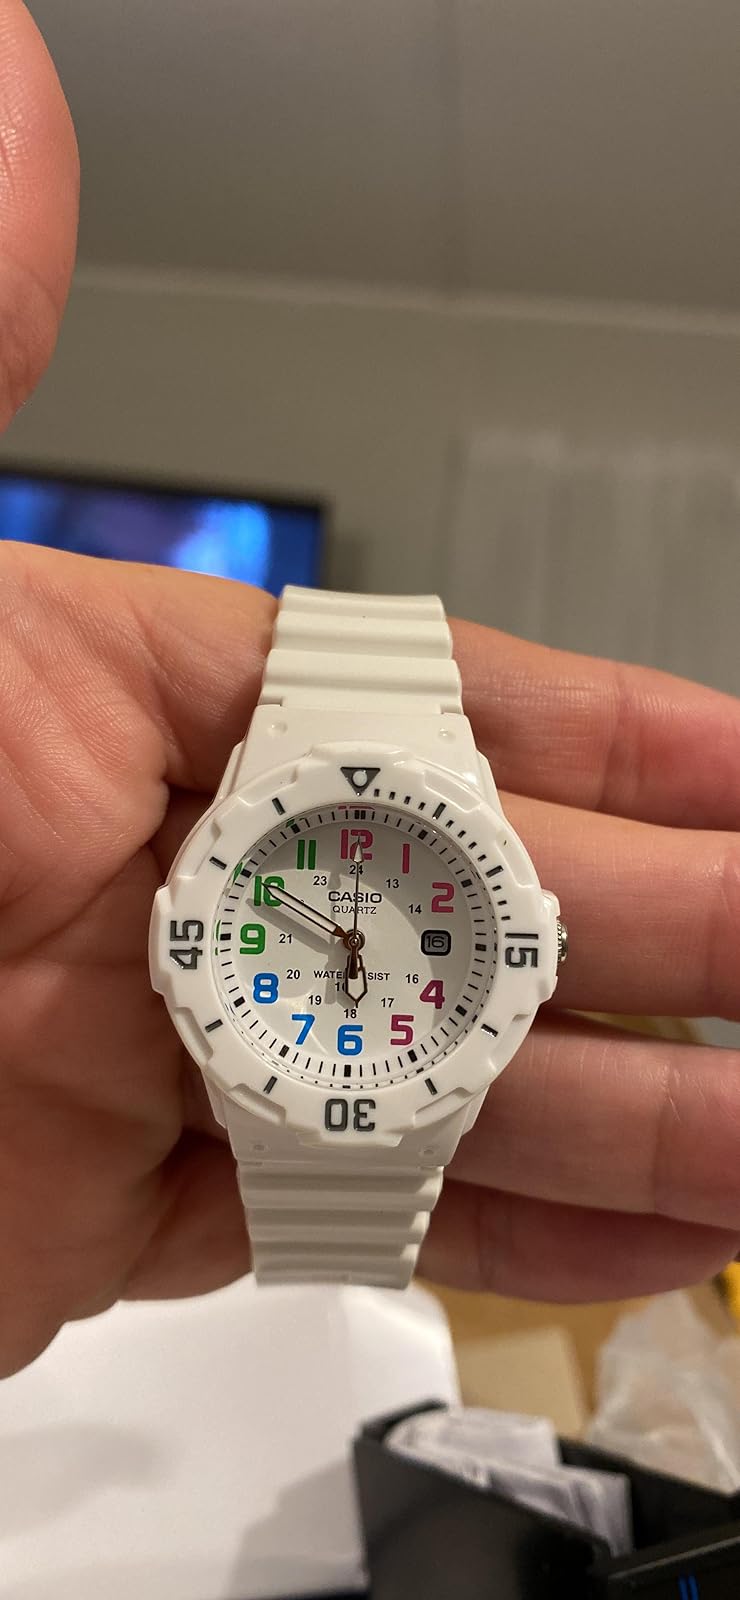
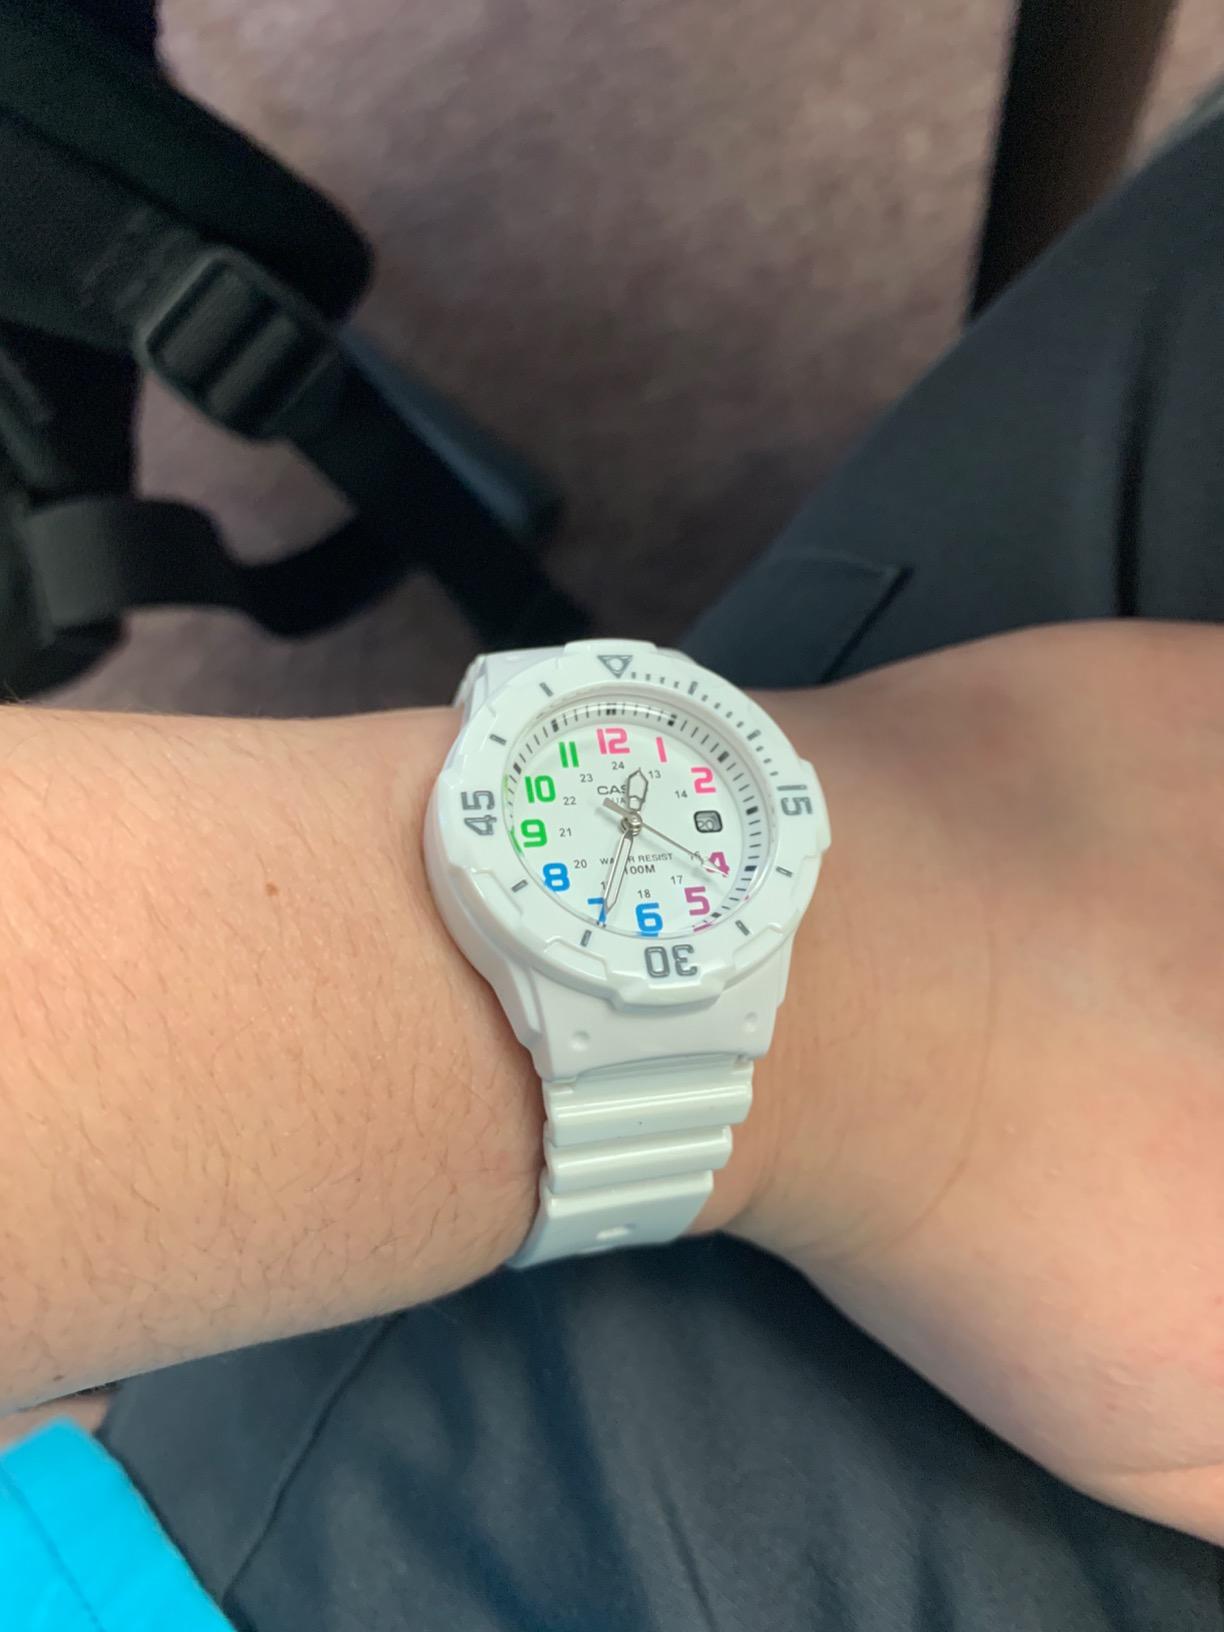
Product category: accessories_watch
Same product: yes